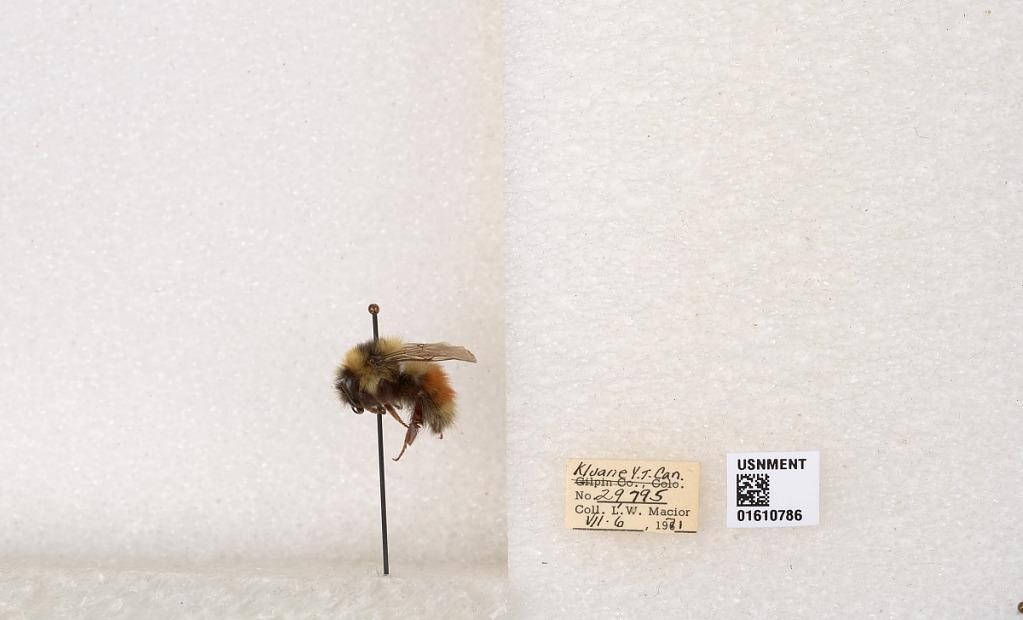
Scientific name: Bombus (Pyrobombus) sylvicola Kirby
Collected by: L. Macior
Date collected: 1971-7-6
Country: Canada
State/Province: Yukon Territory
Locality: Kluane National Park and Reserve
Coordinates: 60.7493, -139.504